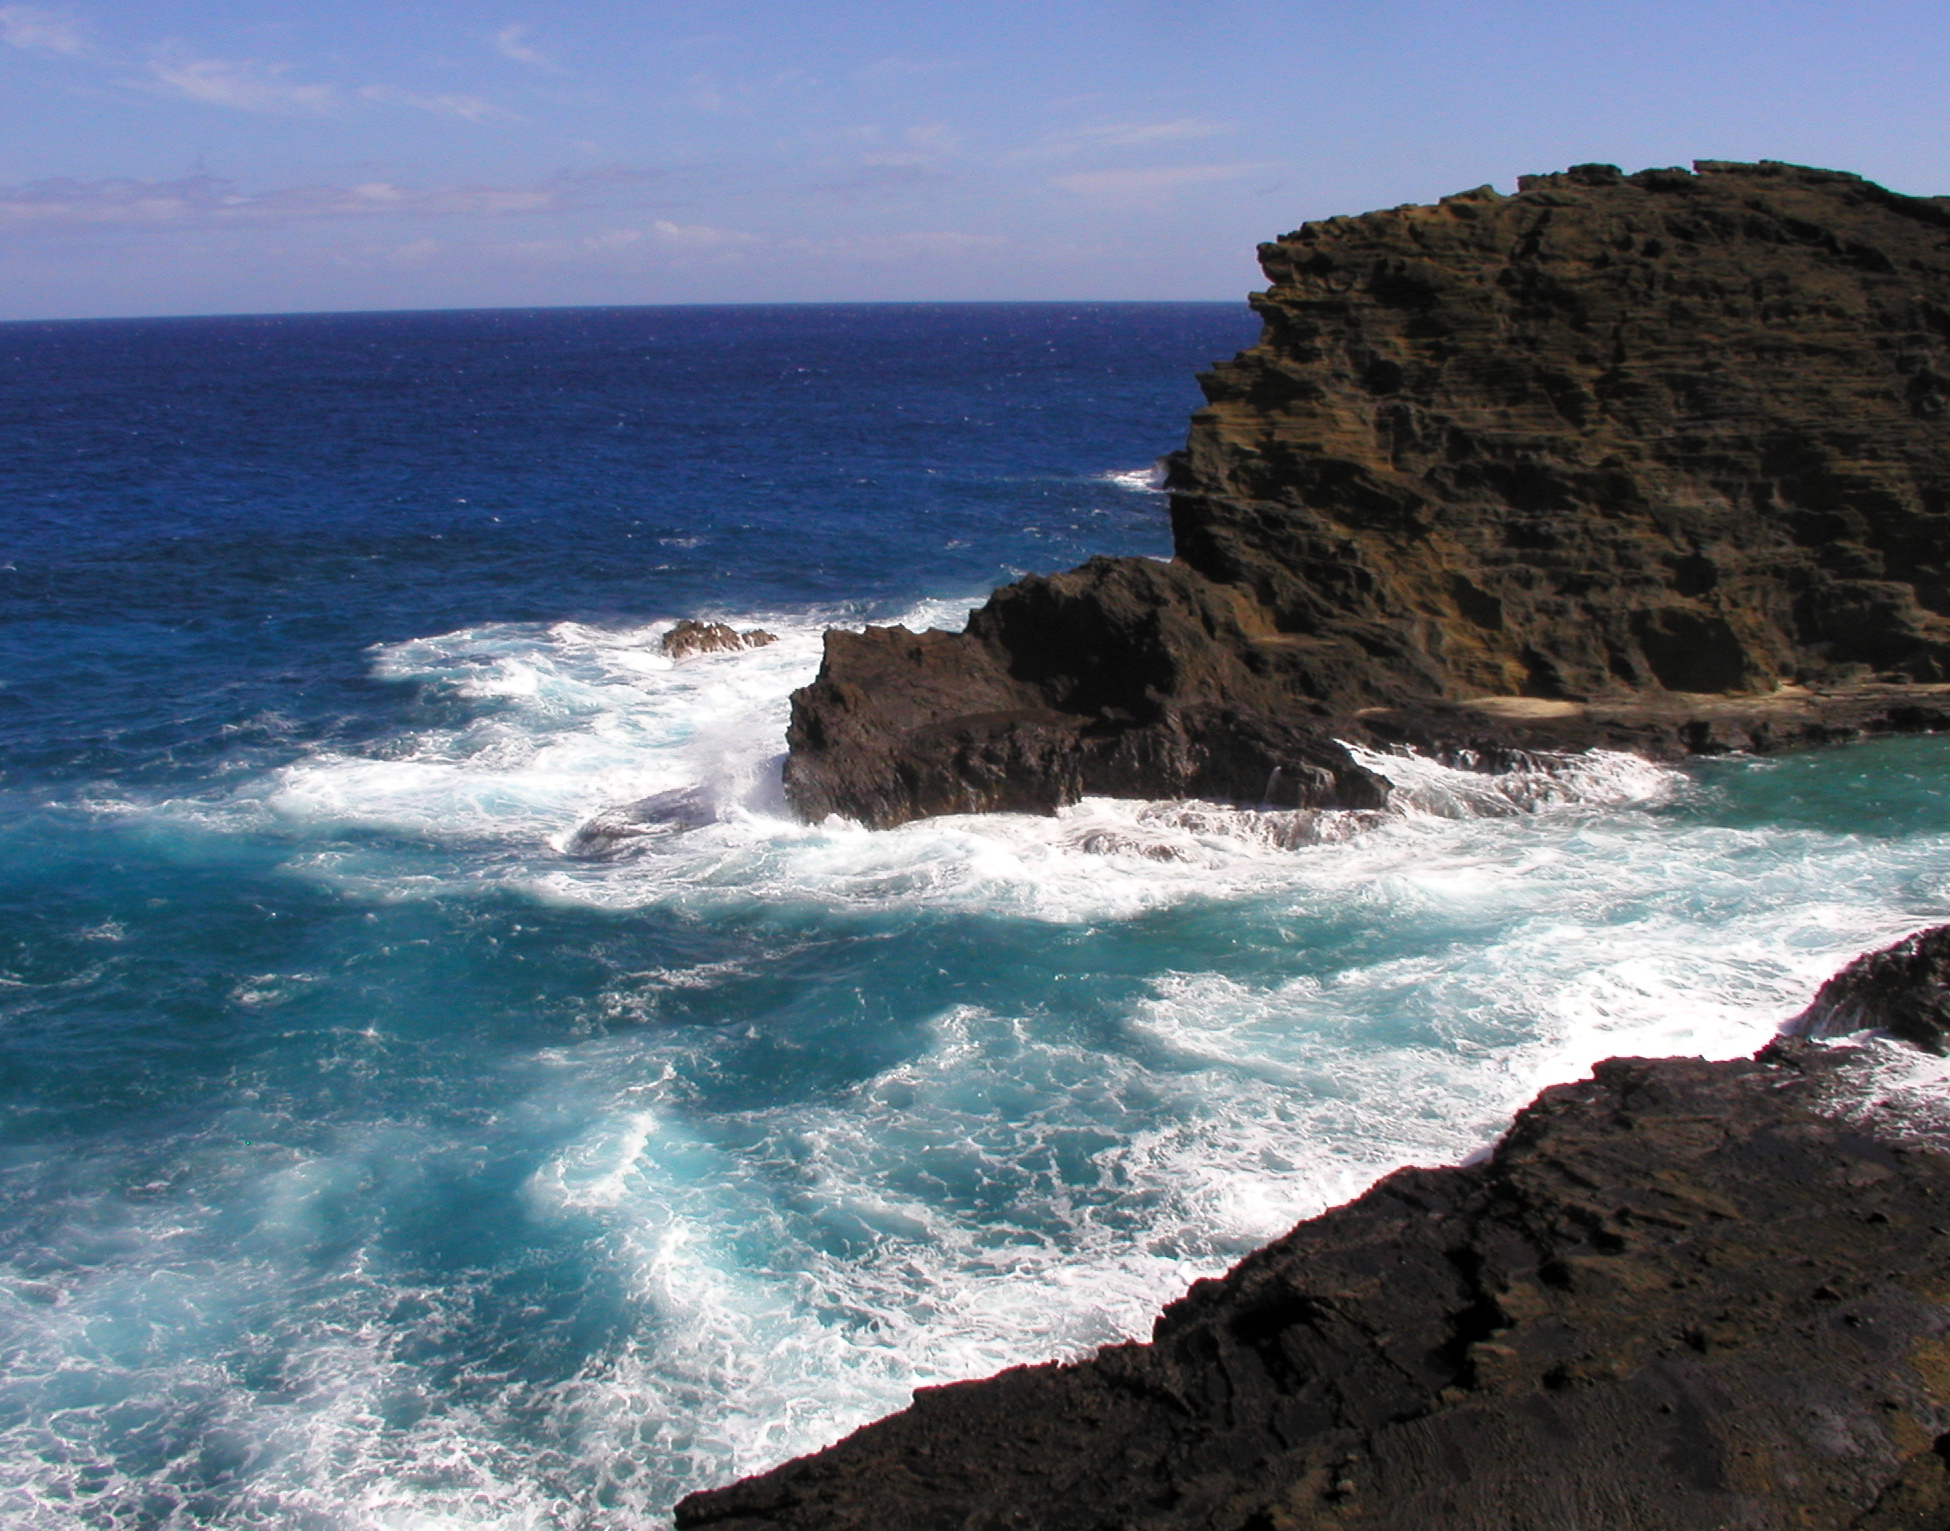
beach, sea, coast, rock, ocean, shore, wave, vacation, cliff, cove, bay, hawaii, terrain, material, body of water, headland, oahu, cape, islet, wind wave